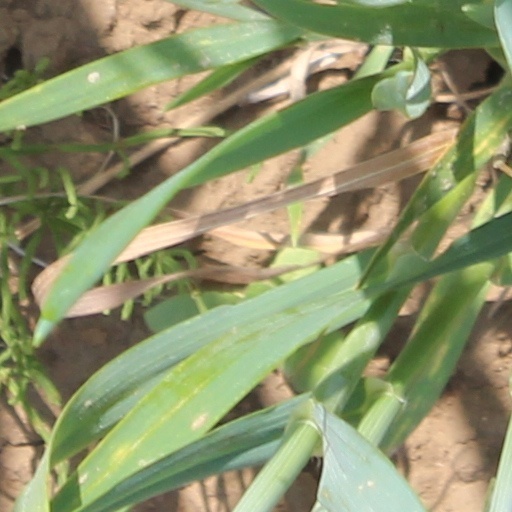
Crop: wheat